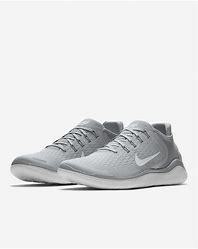
Brand: Nike
Model: Free RN 2018